Trade route

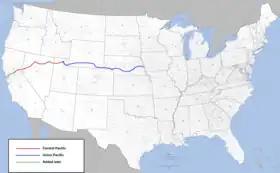
Route of the first American transcontinental railroad from Sacramento, California, to Council Bluffs, Iowa.

As trade between India and the Greco-Roman world increased spices became the main import from India to the Western world, bypassing silk and other commodities. The Indian commercial connection with South East Asia proved vital to the merchants of Arabia and Persia during the 7th and 8th centuries.